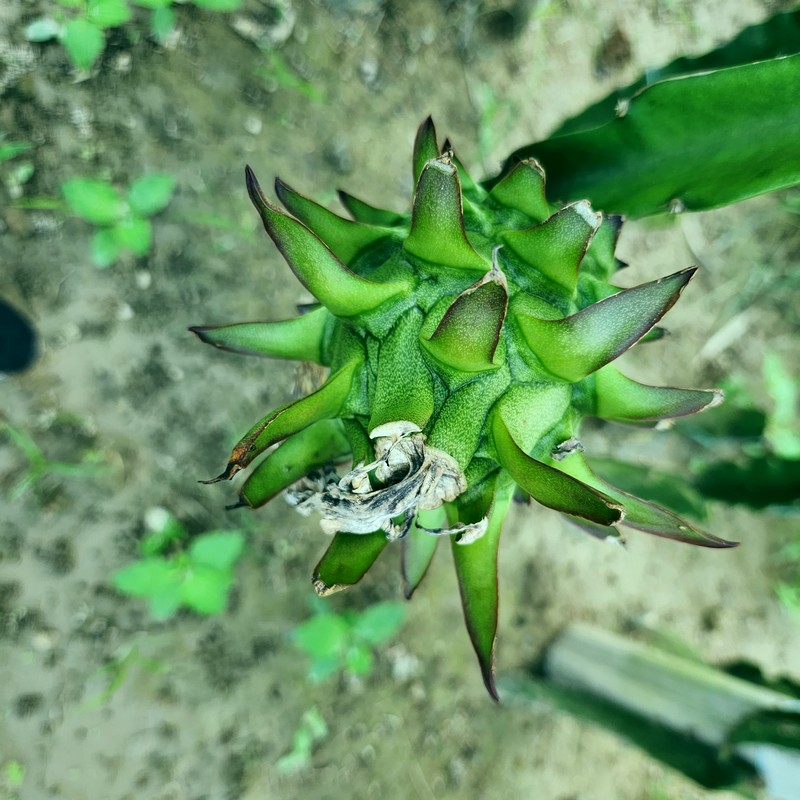
Label: Immature Dragon Fruit